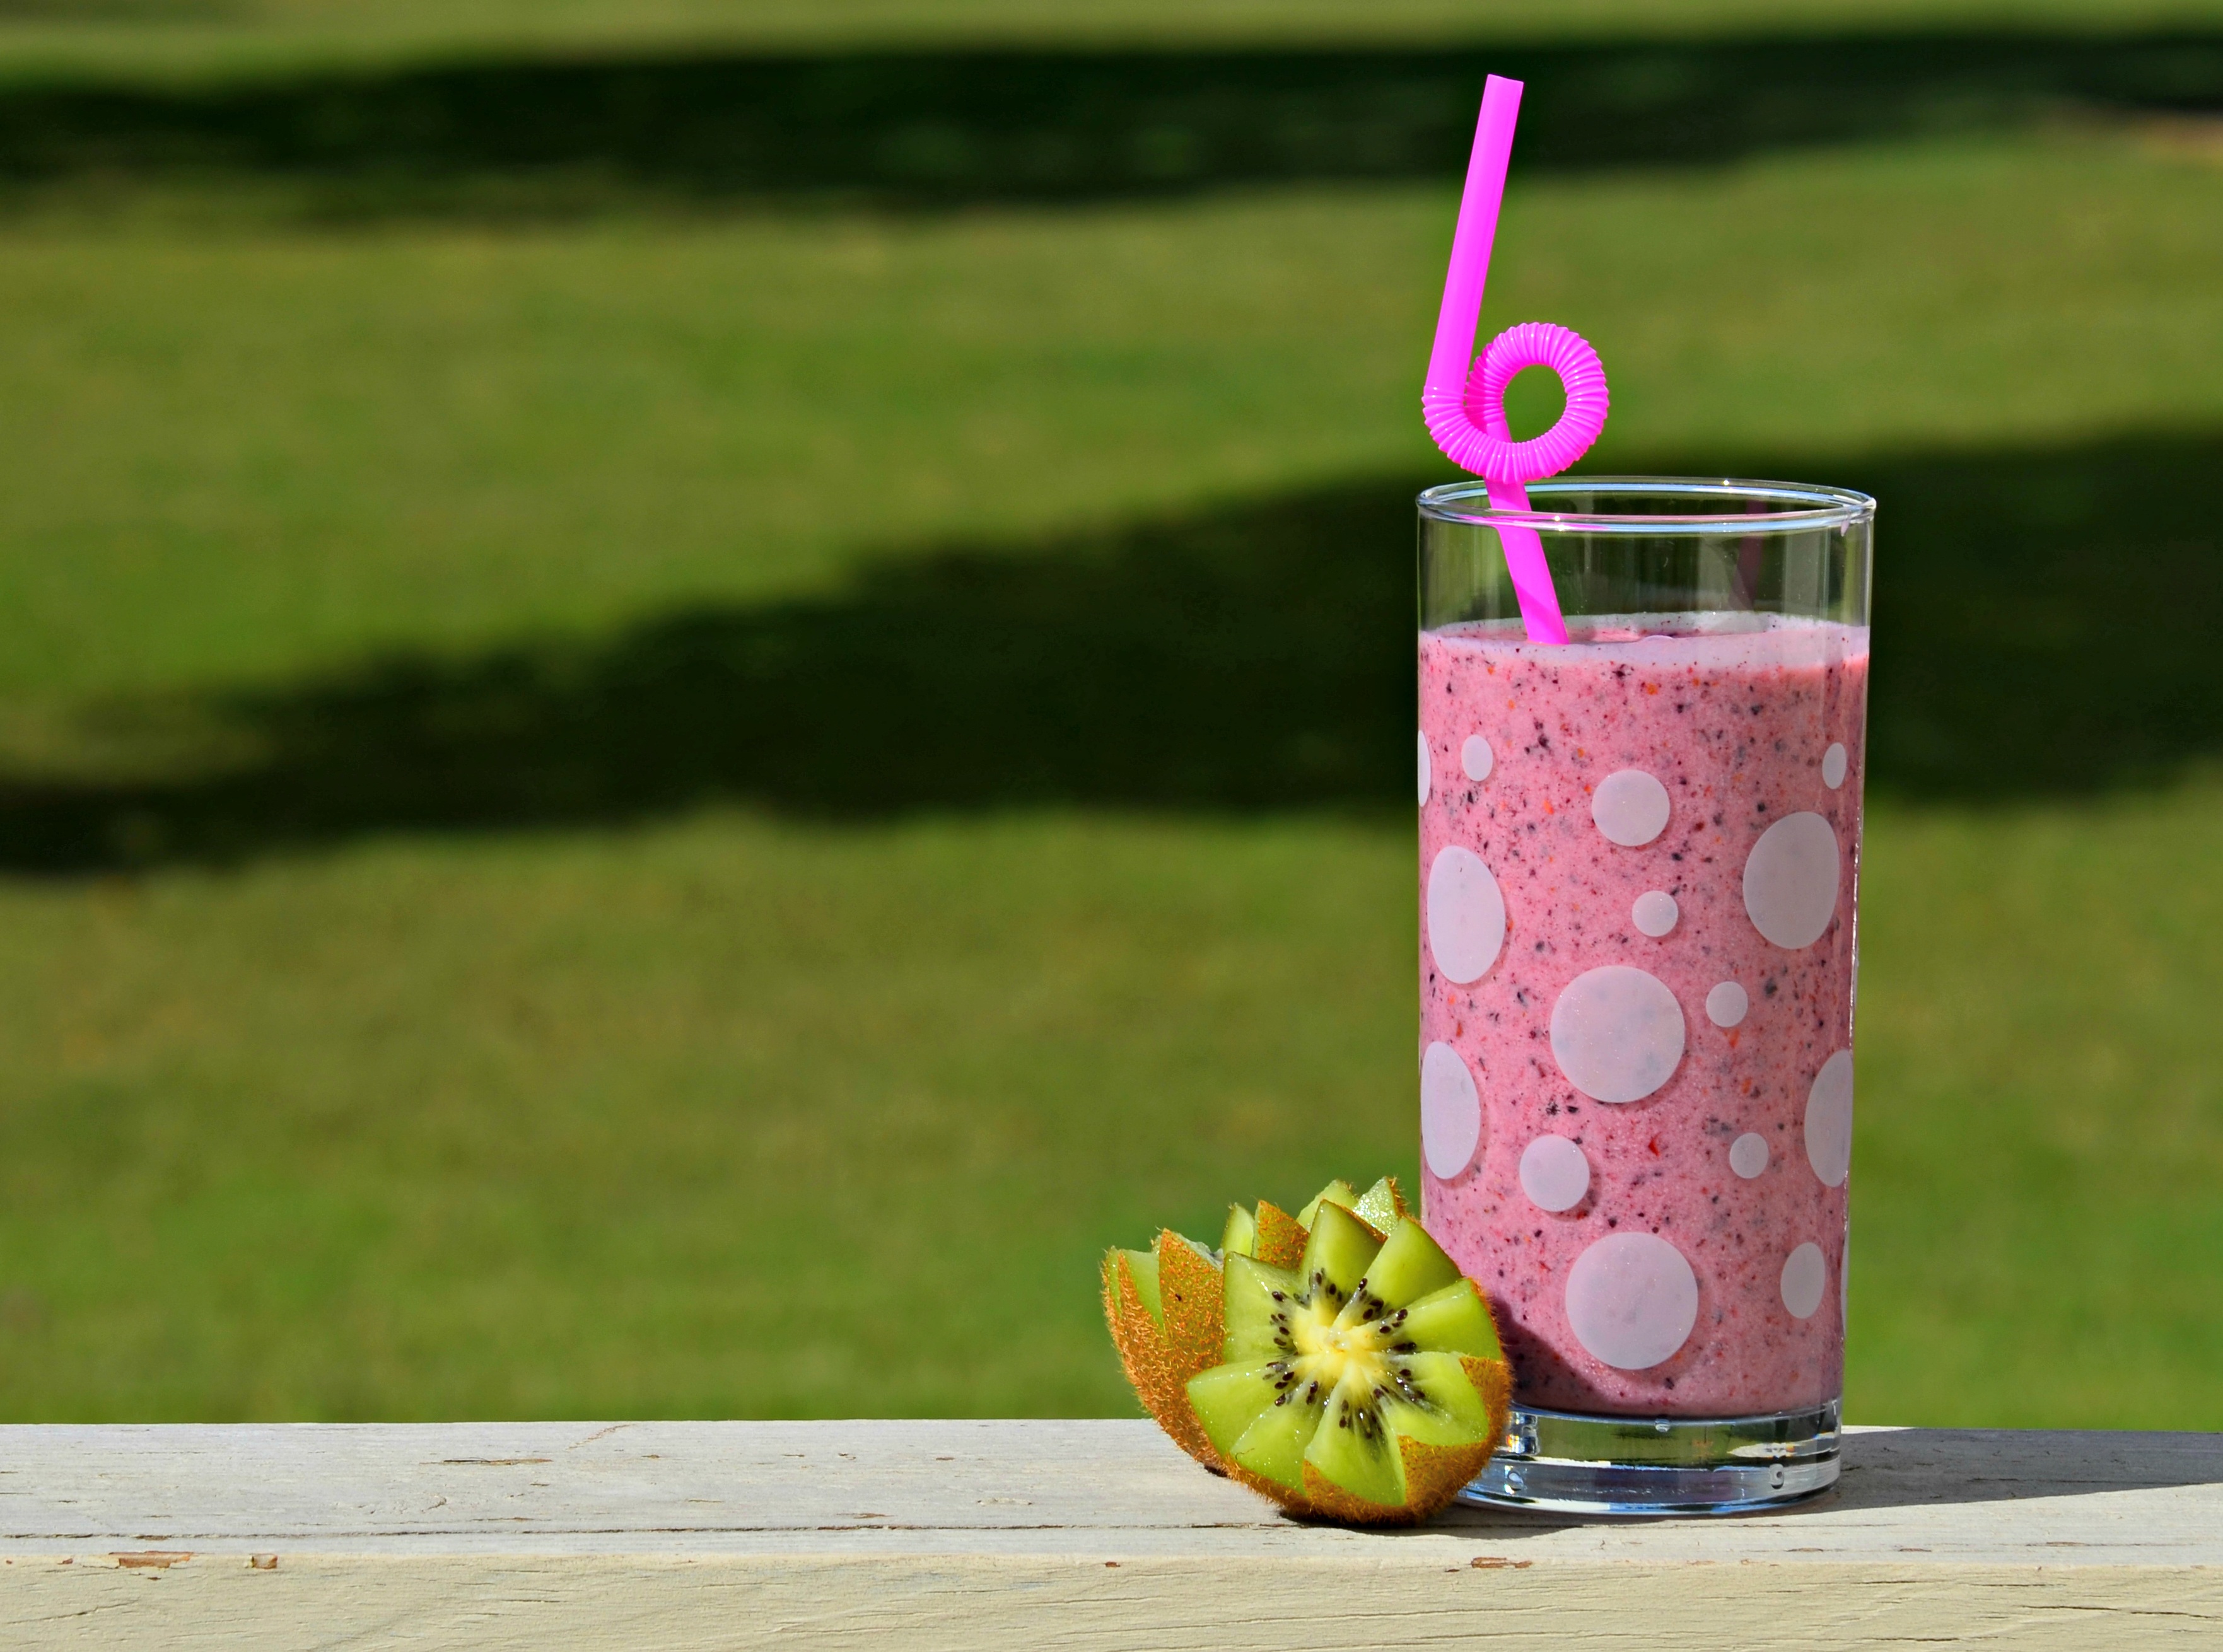
table, grass, plant, fruit, sweet, flower, summer, food, green, produce, tropical, color, beverage, drink, garden, breakfast, healthy, cocktail, smoothie, juice, kiwi, outdoors, shadows, straw, refreshment, raw, drinks, organic